Helene Thimig

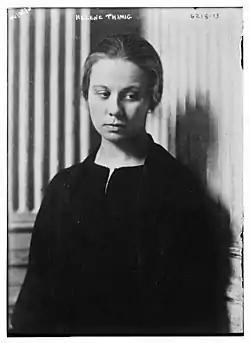
Thimig 1910

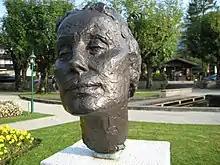
Bust of Helene Thimig on the lake promenade in Strobl.

Helene Thimig was the daughter of actor Hugo Thimig and the sister of actors Hermann and Hans Thimig.